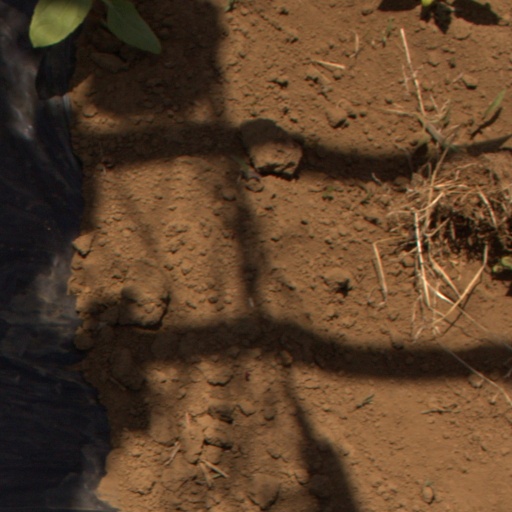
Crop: Jerusalem artichoke